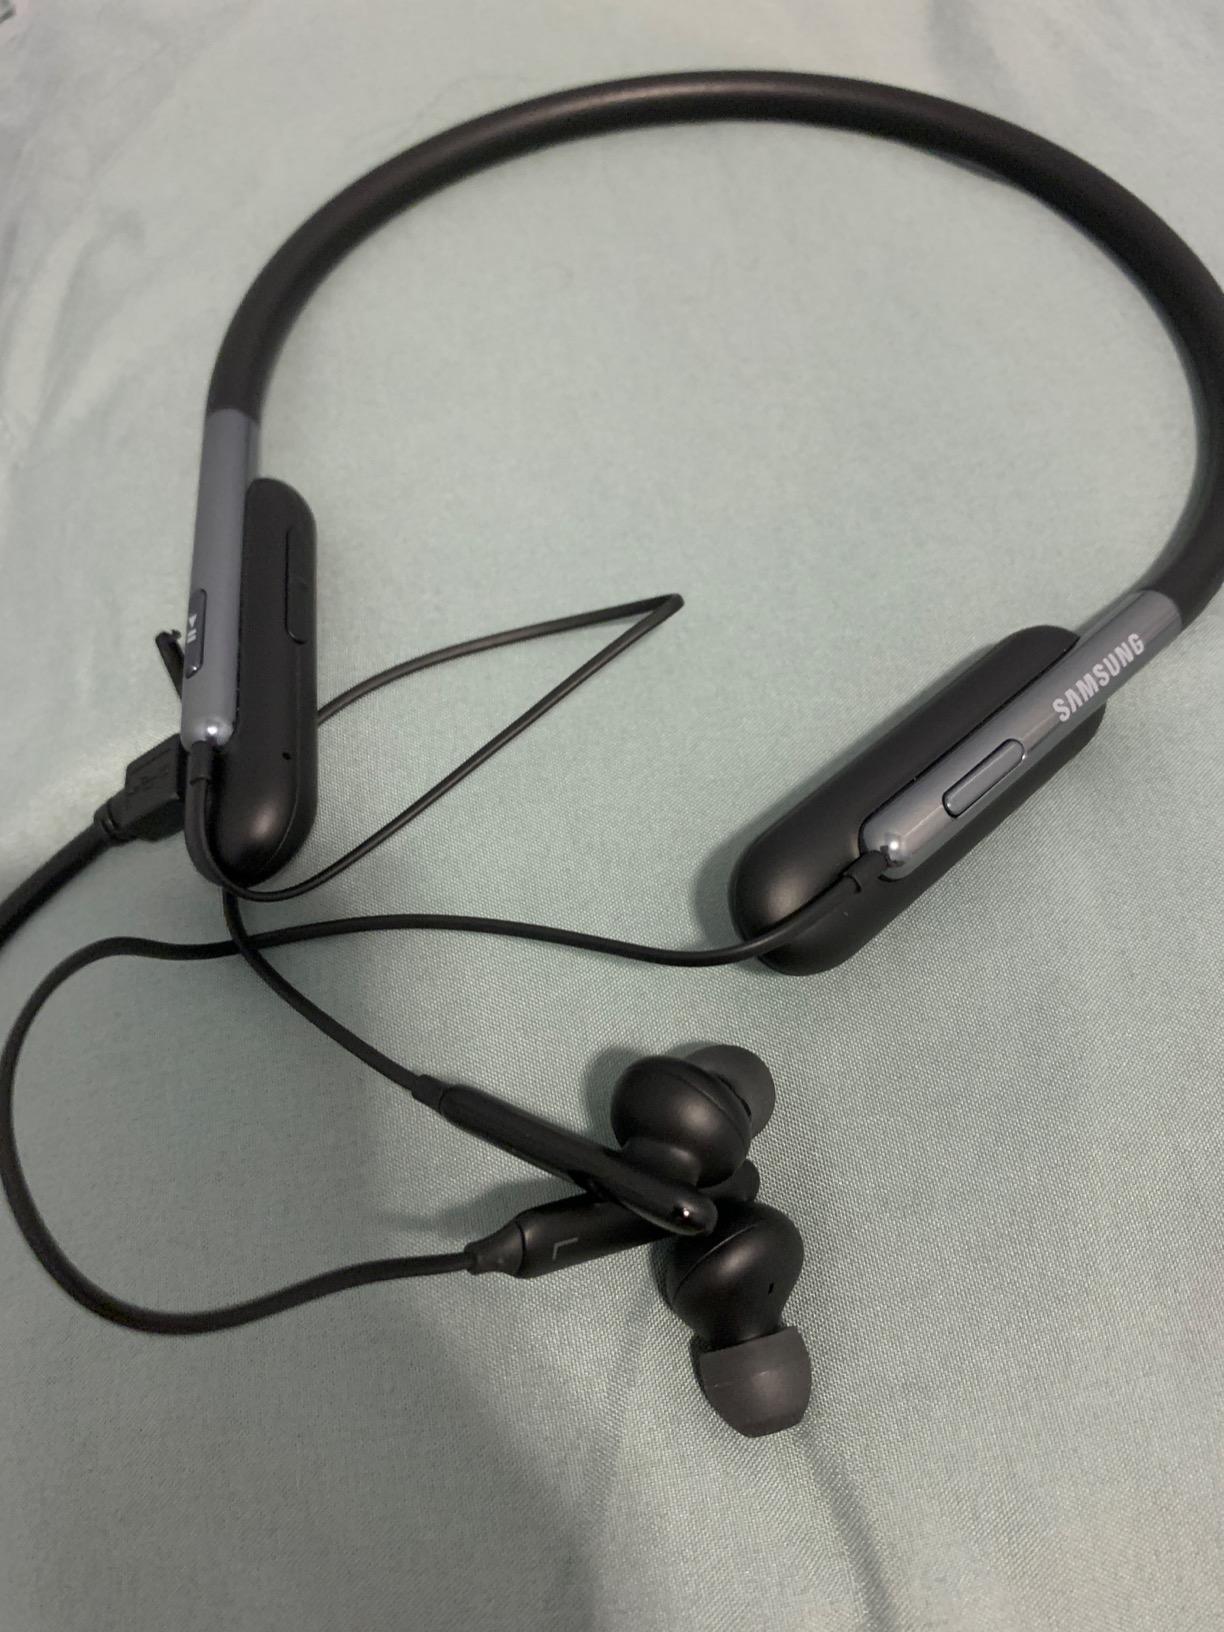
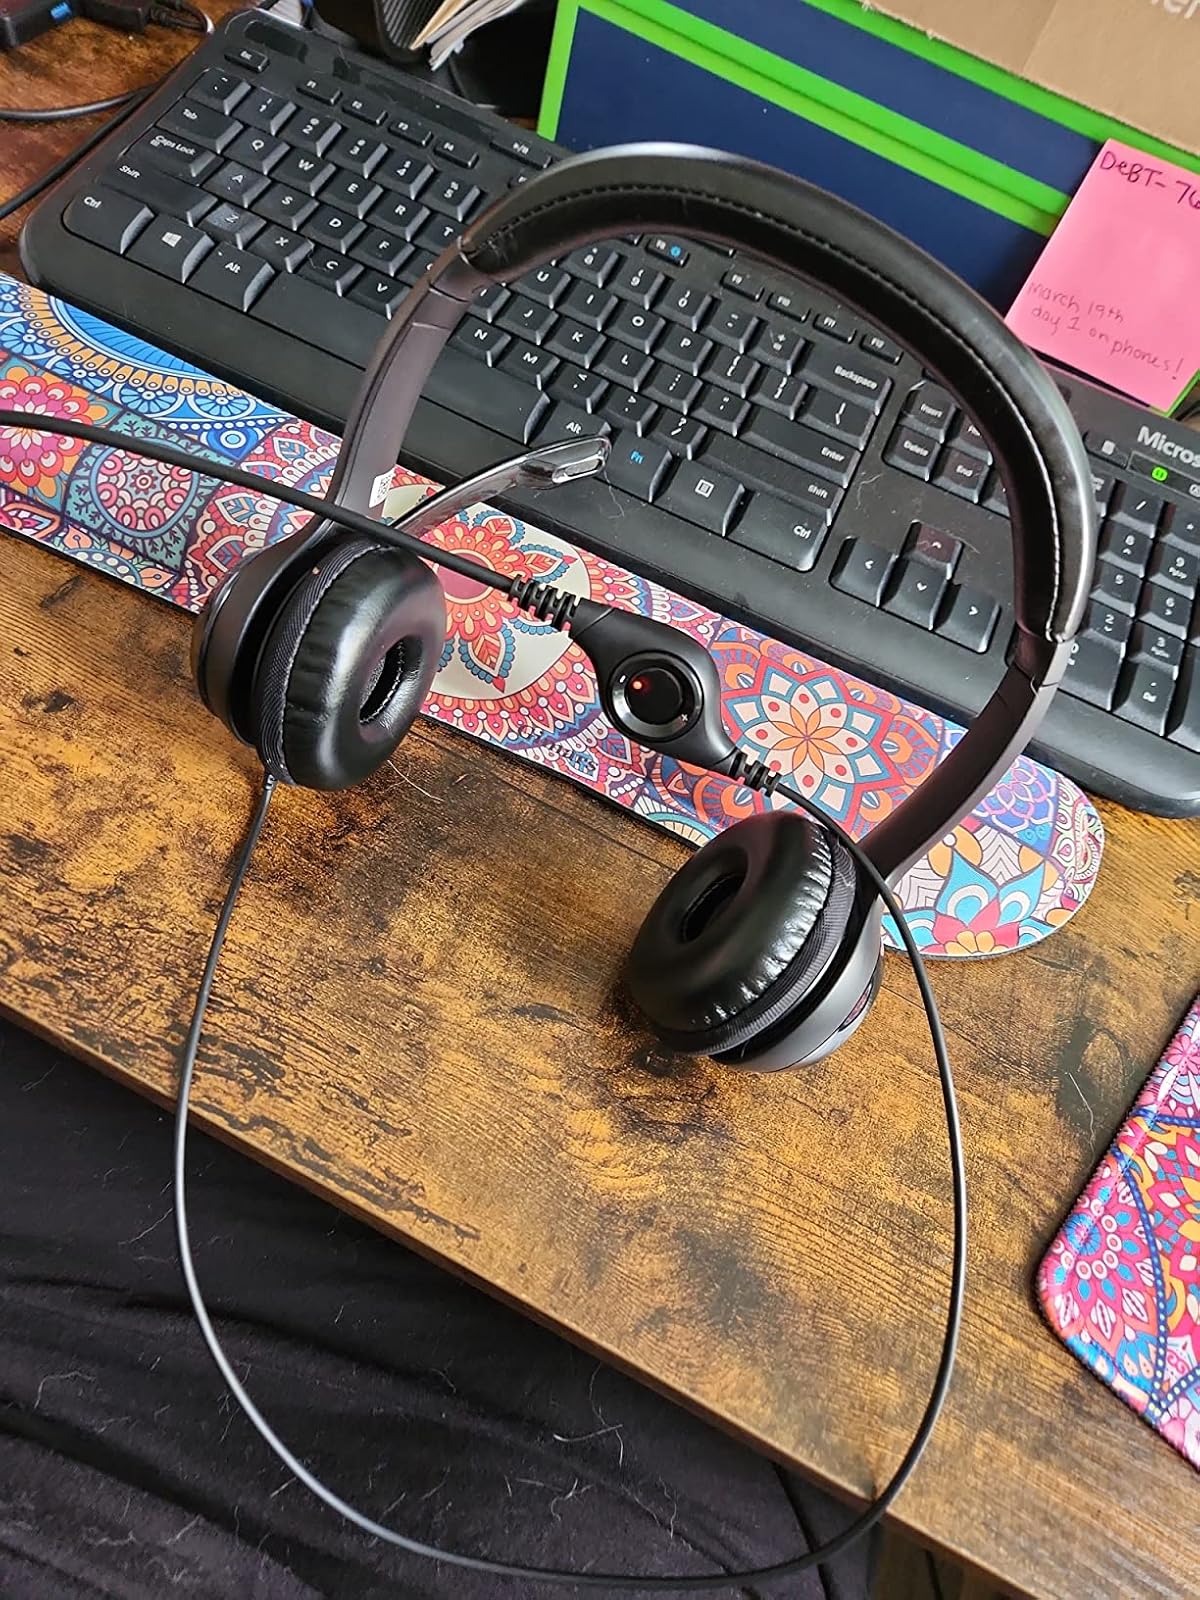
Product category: headphones
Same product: no